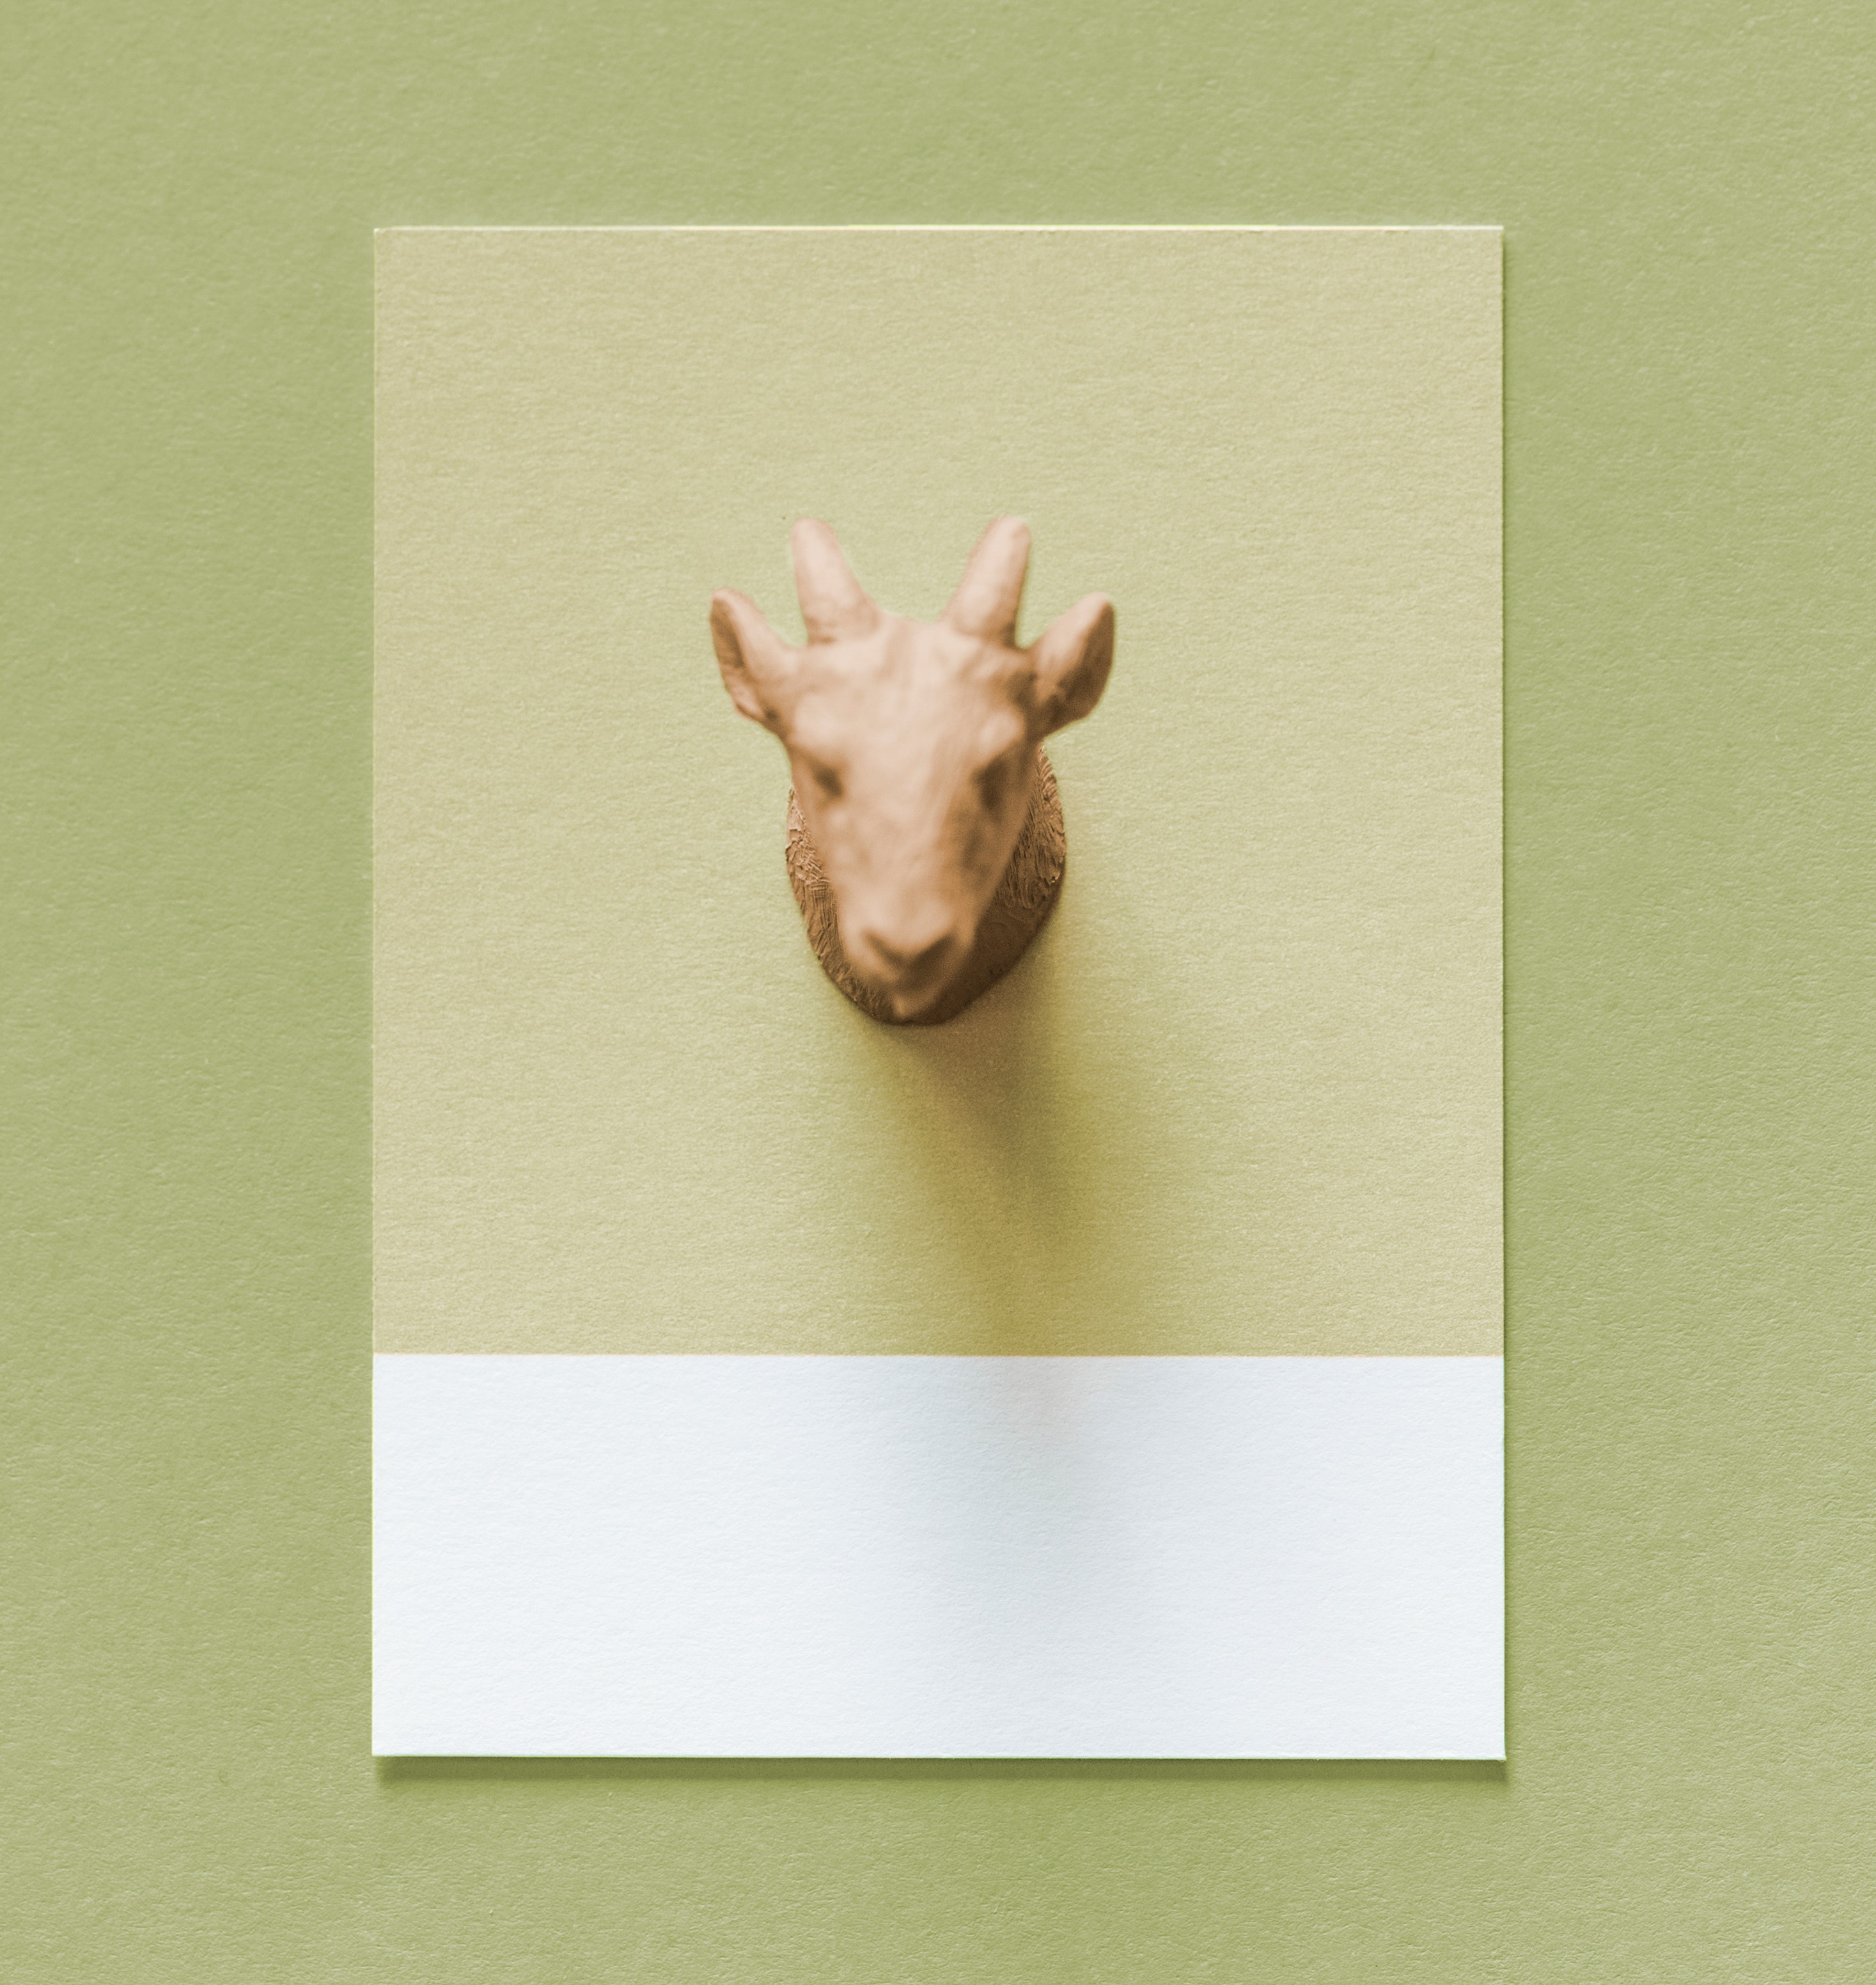
paper, beige, giraffe, horn, fawn, rectangle, art paper, paper product, art